Gattilusio

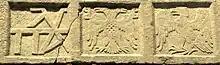
Relief at the Castle of Mytilene, showing the family cypher of the Palaiologoi (left), the Byzantine double-headed eagle (centre) with the Gattilusi coat of arms on its breast, and the eagle of the Doria family (right)

The Gattilusi family was founded by two brothers, Francesco and Niccolò Gattilusi, who were the nephew of Oberto Gattilusi. The name of their father is not known, although based on the heraldic evidence of their inscriptions, Luttrell argues that their mother was a member of the Doria family. Francesco gained the favor of Byzantine Emperor John V Palaiologos by helping him oust a rival to the throne, John VI Kantakouzenos, in 1354. As reward, Gattilusio was given lordship of the island of Lesbos (and its stronghold, Mytilene) from July 1355, as well as the hand in marriage of the emperor's sister, Maria. The Gattilusi possessions grew to include, among others, the islands of Imbros, Samothrace, Lemnos and Thasos, and the mainland city of Aenos (modern Enez in Turkey). From this position, they were heavily involved in the mining and marketing of alum, useful in textile production and a profitable trade controlled by the Genoese.